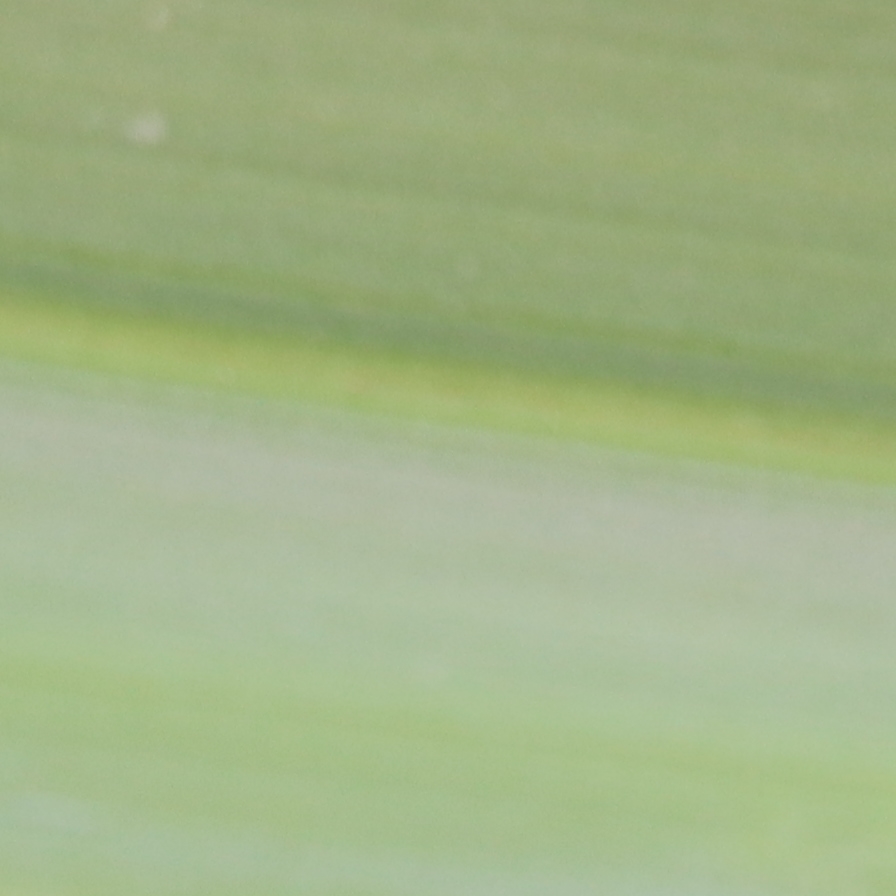
Label: Healthy